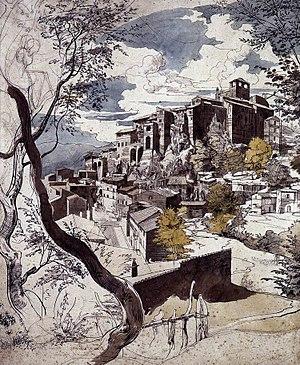
Franz Theobald Horny est un peintre romantique allemand.